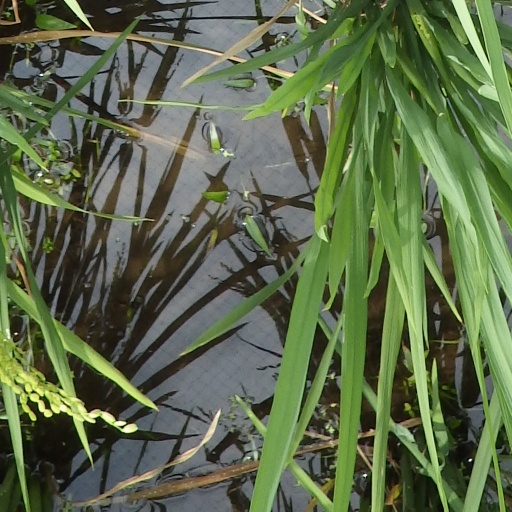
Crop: rice